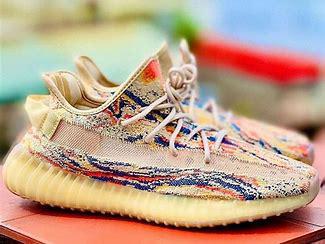
Brand: Adidas
Model: 350